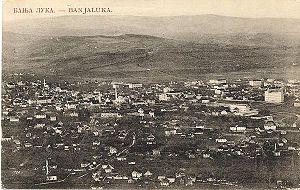
Banja Luka ou Banjaluka, est une ville de Bosnie-Herzégovine et la capitale de l'entité de la République serbe de Bosnie. Au recensement de 1991, la ville intra muros comptait 143 079 habitants et sa zone métropolitaine, appelée Ville de Banja Luka et correspondant à une ex-municipalité du pays, 195 692 habitants. Selon les premiers résultats du recensement bosnien de 2013, la ville intra muros compte 150 997 habitants et sa zone métropolitaine 199 191.